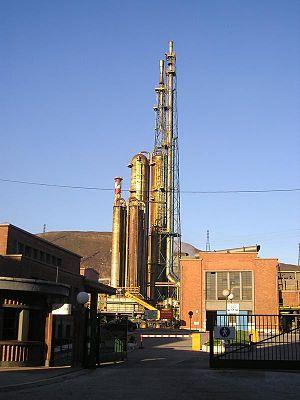
Barakaldo en basque ou Baracaldo en espagnol, est une commune de Biscaye dans la communauté autonome du Pays basque en Espagne.